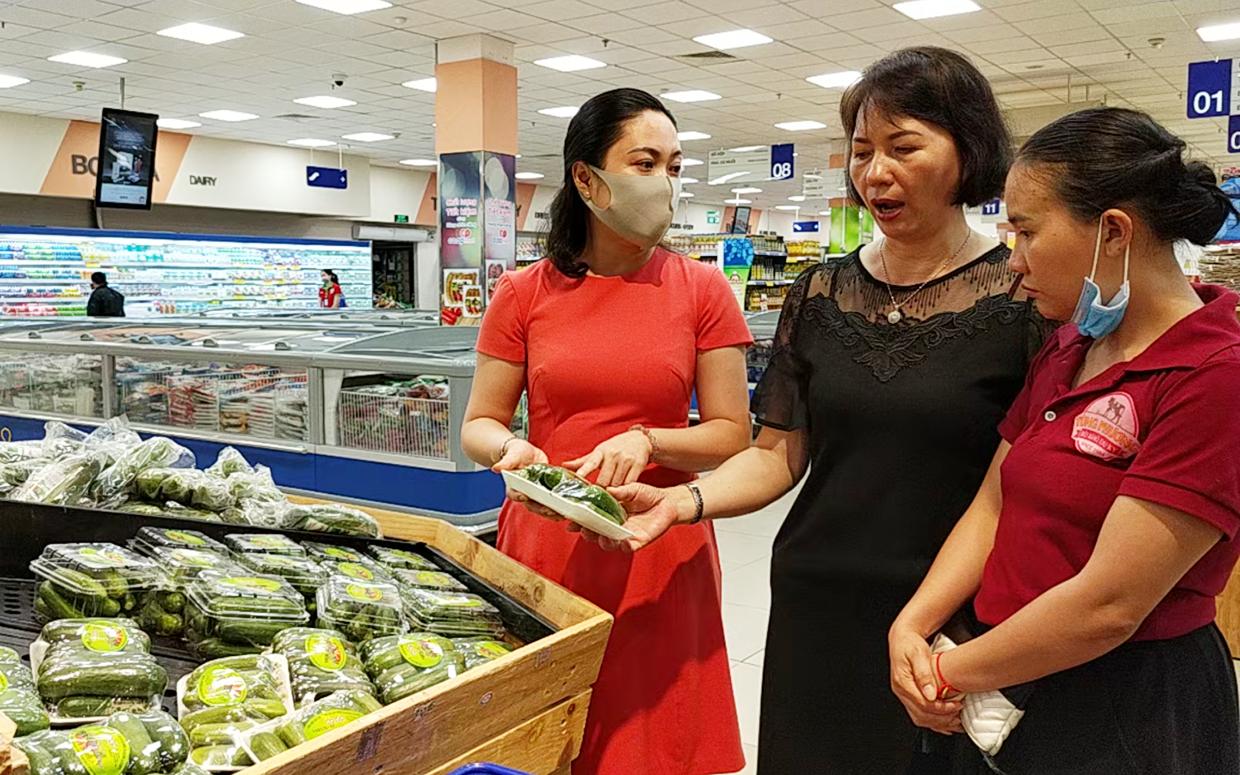
có một nhóm người đang trao đổi với nhau ở bên quầy rau củ